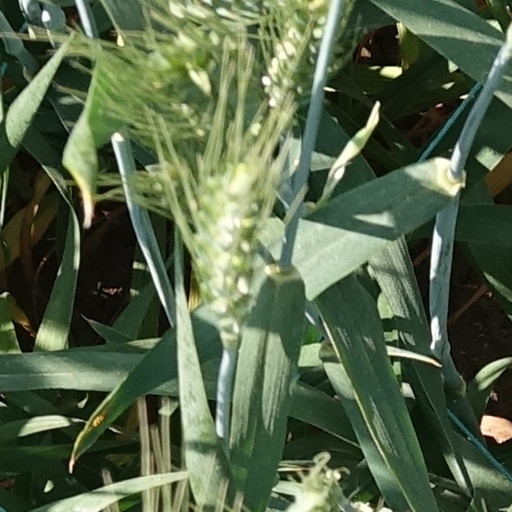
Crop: wheat